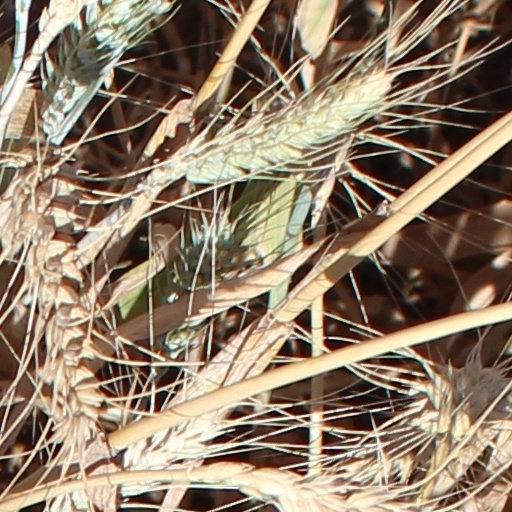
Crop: wheat